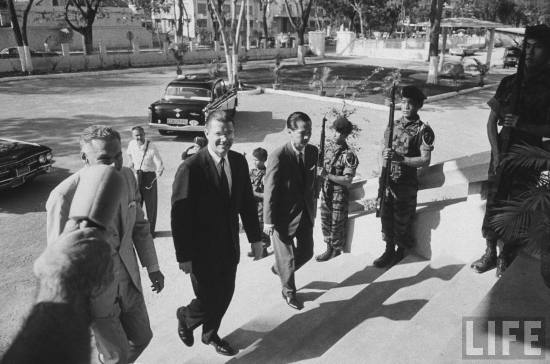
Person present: Yes